Chinon AOC

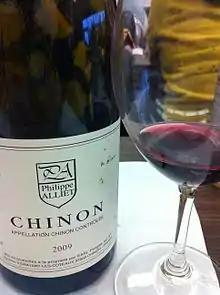
An AOC Chinon wine

Chinon wine comes from the vineyards around the town of Chinon in Touraine. Unusually for the Loire Valley, it is mostly red wine, with 2–5% rosé and a little white wine.